Pregnancy

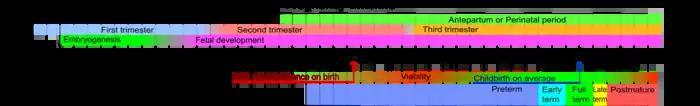
Timeline of pregnancy, including (from top to bottom): Trimesters, embryo/fetus development, gestational age in weeks and months, viability and maturity stages

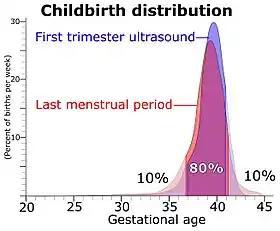
Distribution of gestational age at childbirth among singleton live births, given both when gestational age is estimated by first trimester ultrasound and directly by last menstrual period. Roughly 80% of births occur between 37 and 41 weeks of gestational age.

The American College of Obstetricians and Gynecologists divides full term into three divisions: